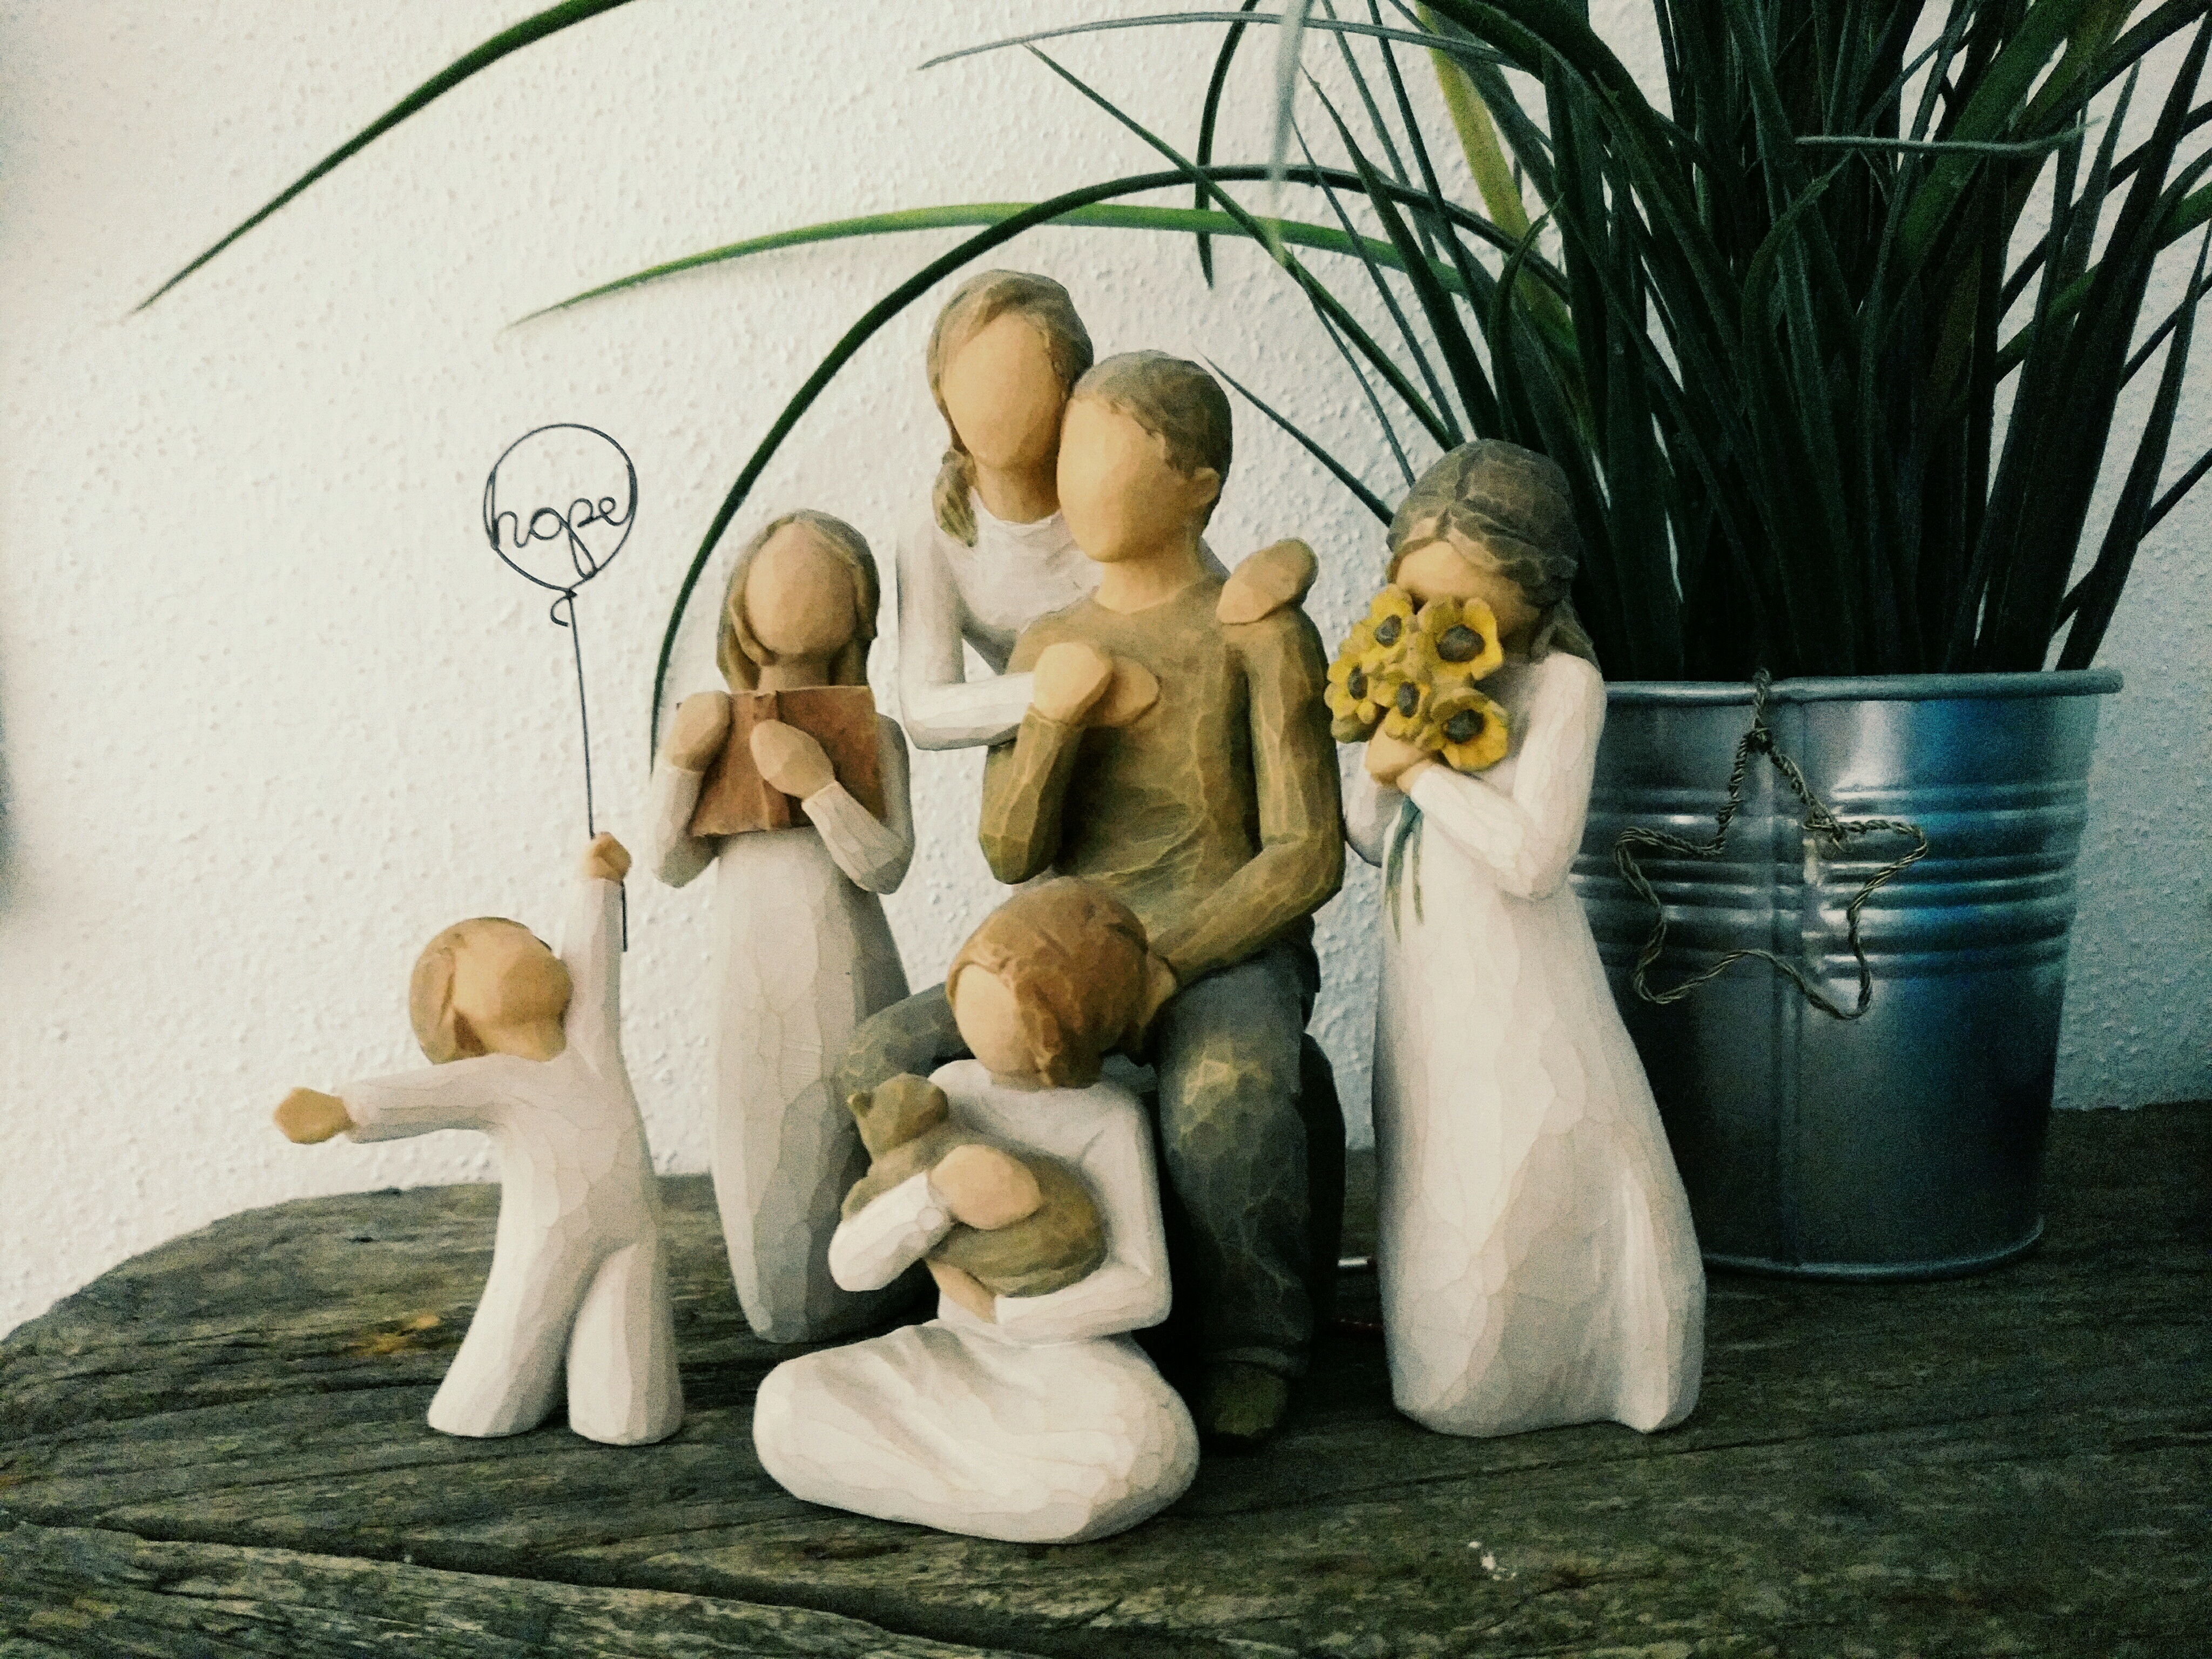
wood, vintage, friendship, family, children, figurine, hope, figures, daughter, daughters, extended family